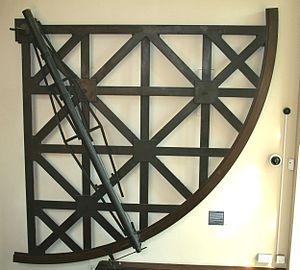
Le quadrant astronomique ou quart de cercle est un ancien instrument de mesure angulaire de la famille des quadrants employé dans les observatoires astronomiques.